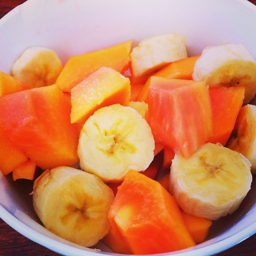
a picture of fruit inside of a boul on a table.
Cut up melon and banana in a white bowl.
A bowl holding a fruit salad of bananas, and melon.
A bowl filled with sliced up fruit in a white bowl.
Bowl of cut up fruit ready for consumption.